Alwine Schroedter

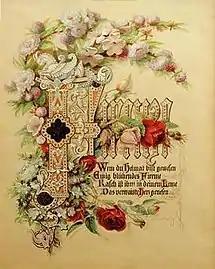
Firenze (Florence)

During her last years, she struggled with a progressive heart condition, which caused her death in 1892, at the age of seventy-two. That same year, the Kunsthalle Karlsruhe held a major retrospective, which included works by Adolph.